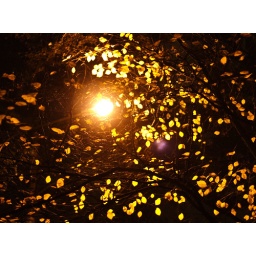
This tree intertwined the web around the street lamp